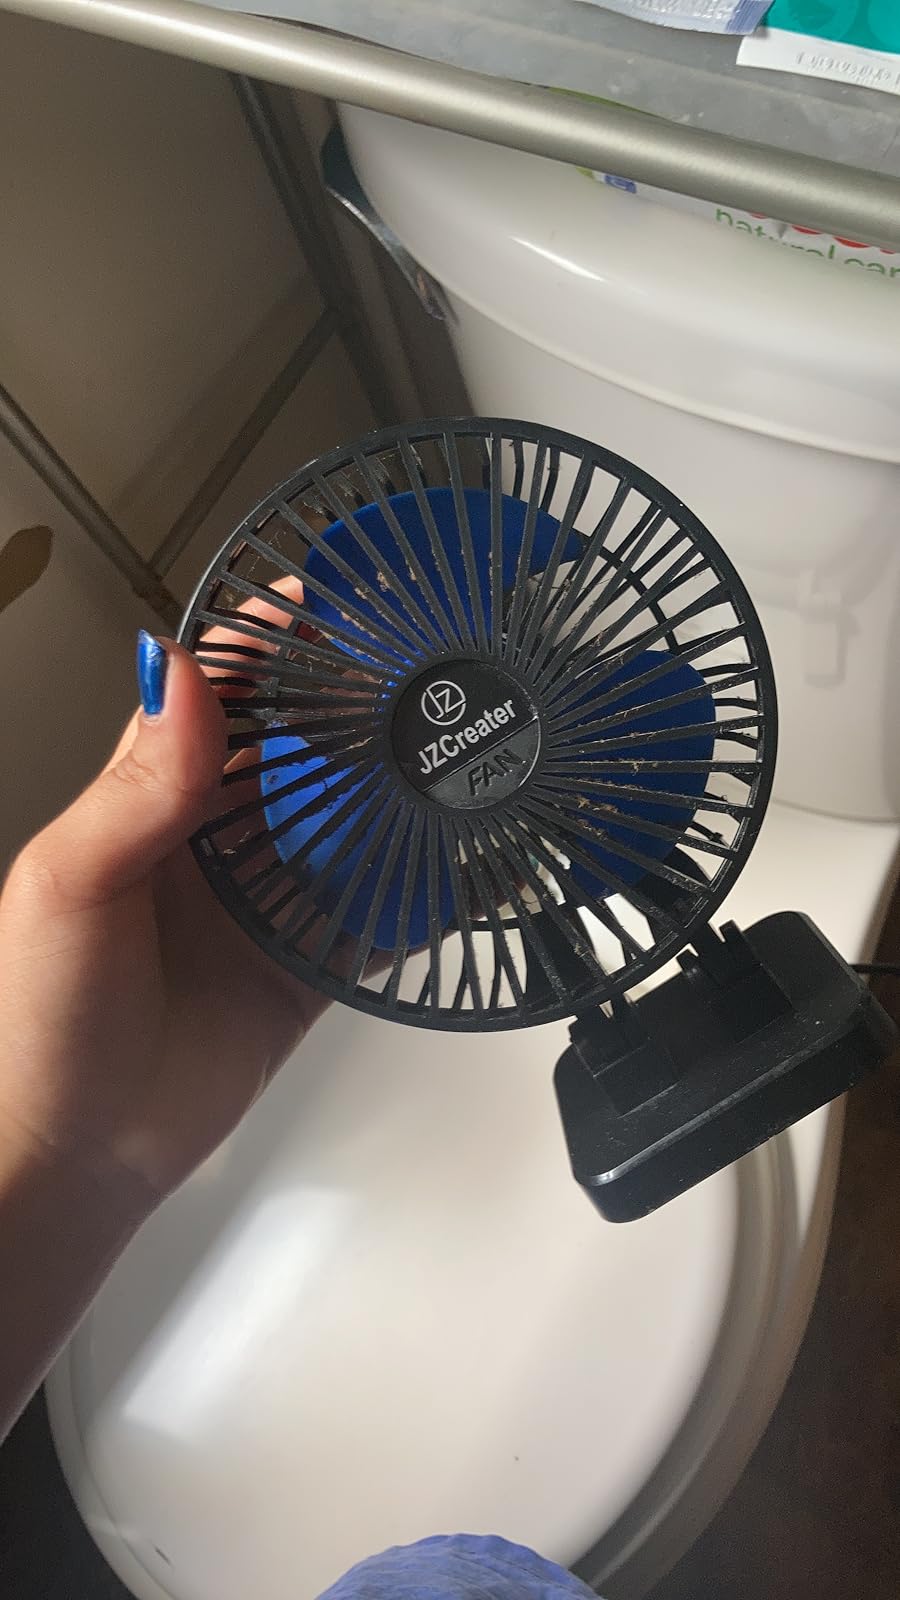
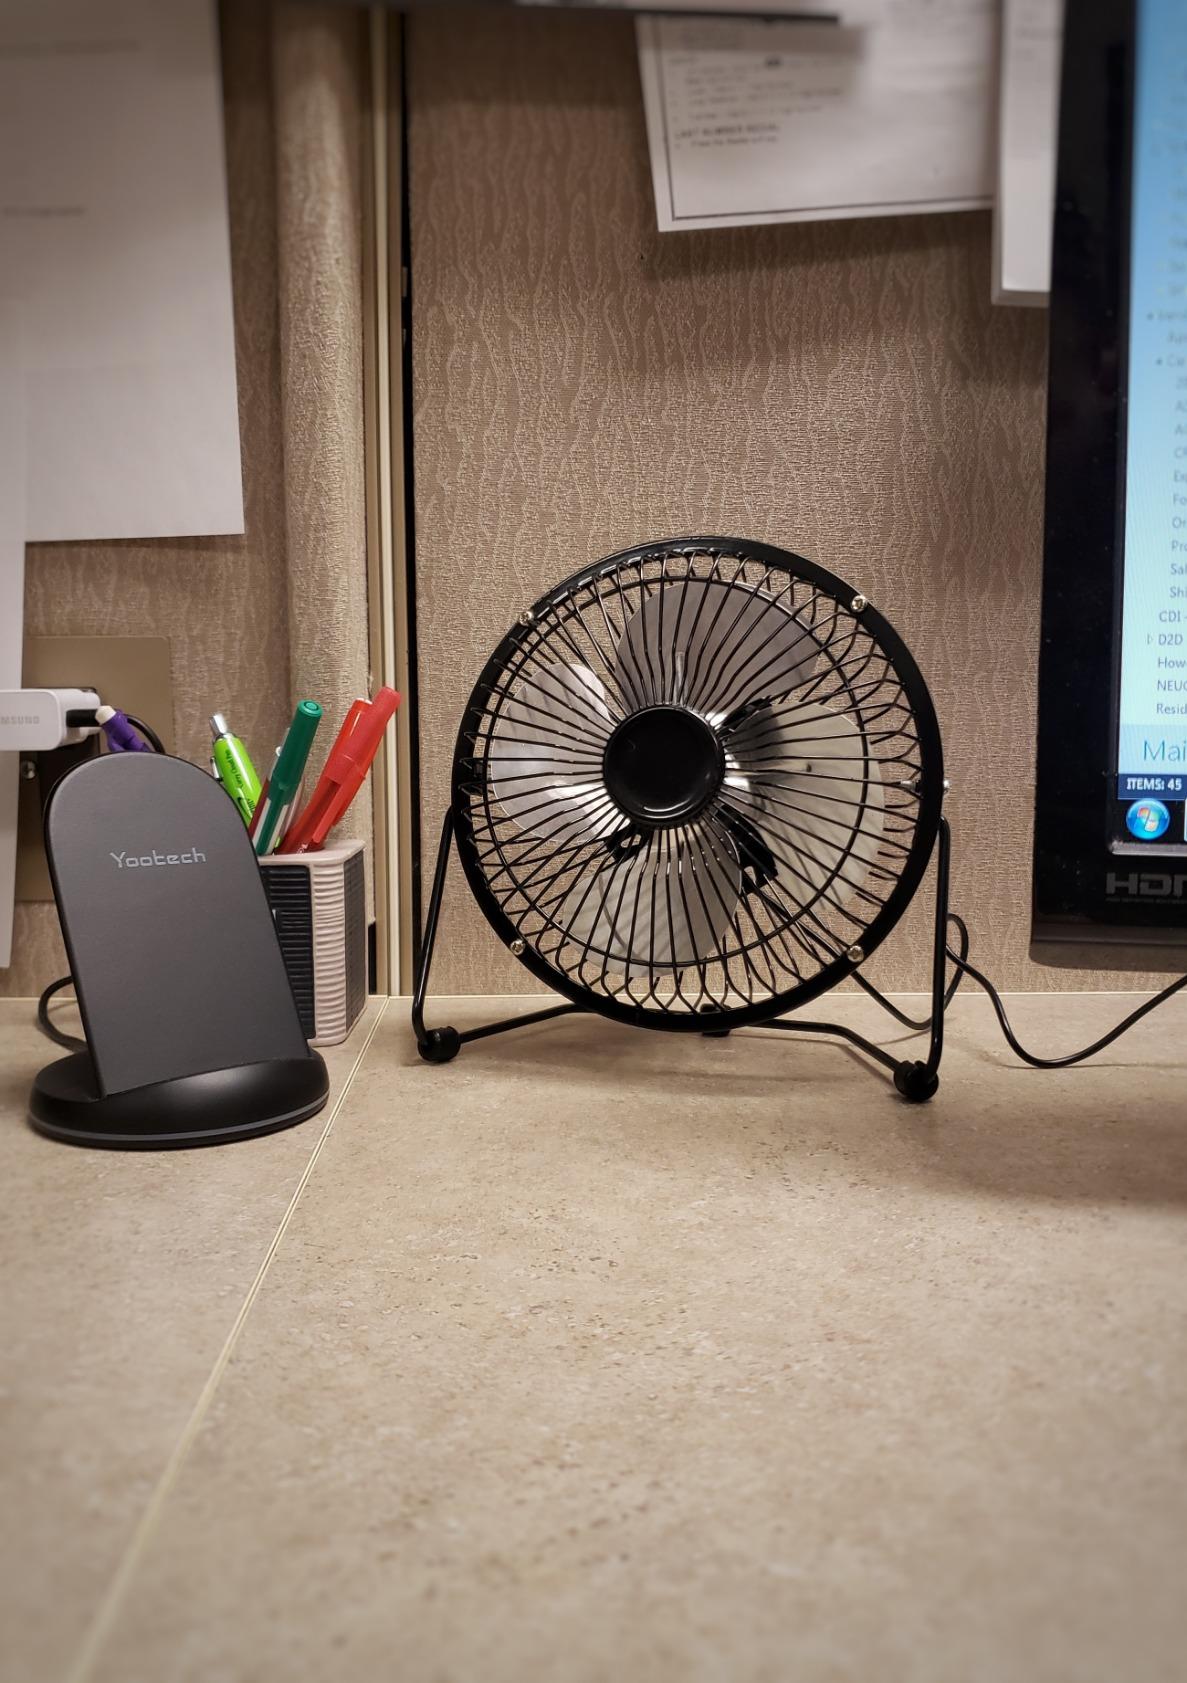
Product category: fan
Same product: no